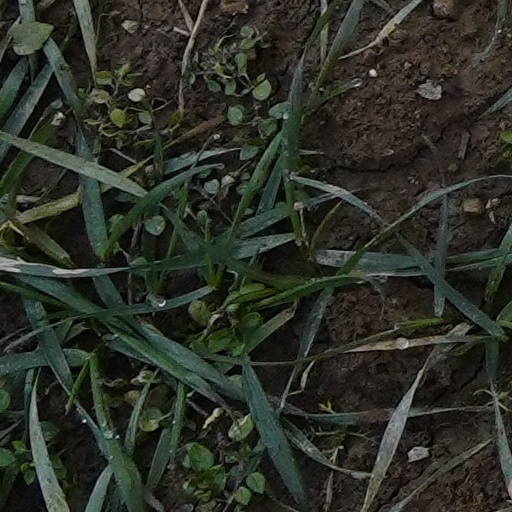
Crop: wheat